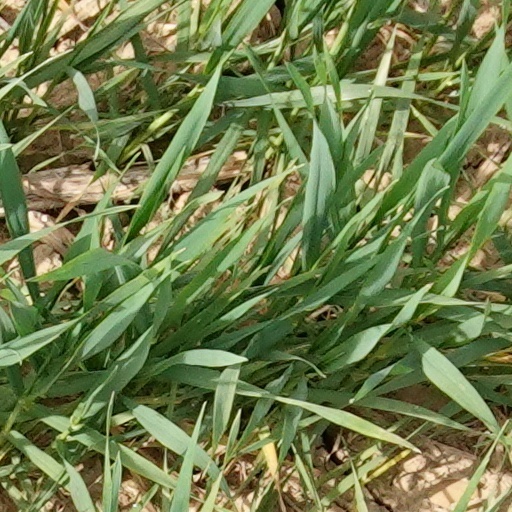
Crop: wheat